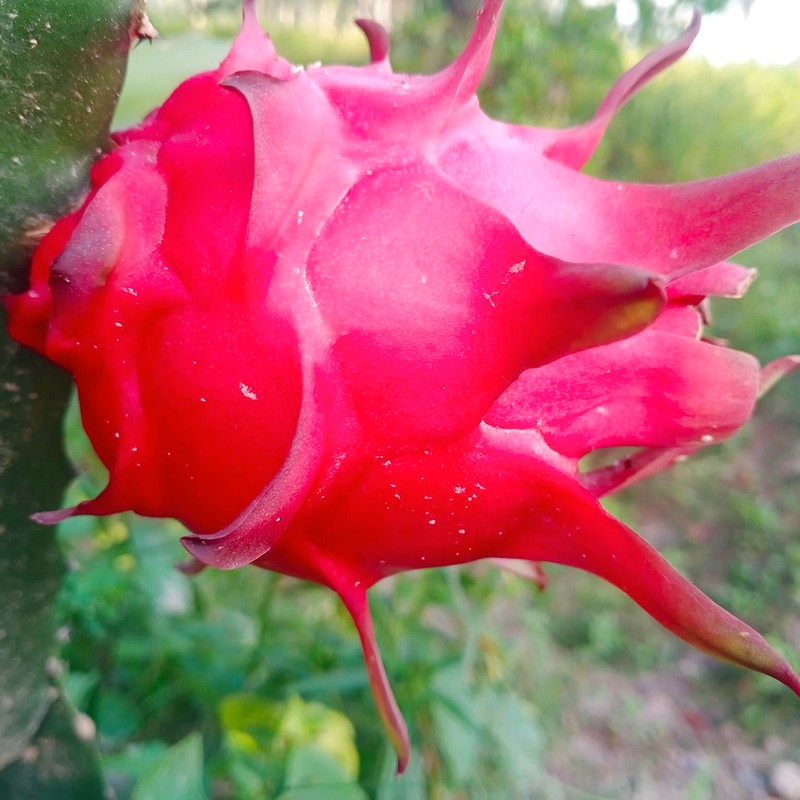
Label: Mature Dragon Fruit